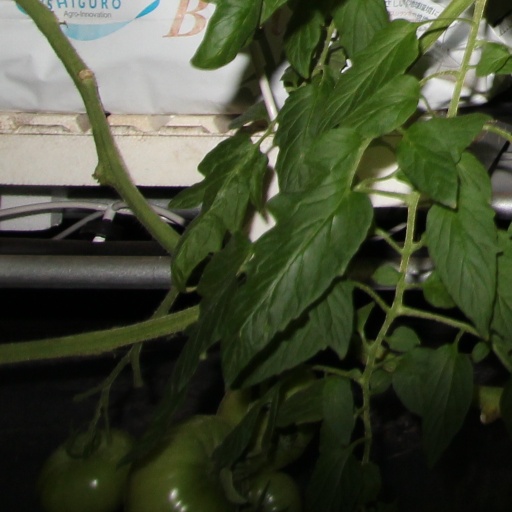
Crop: tomato